Mawlana Bhashani Science and Technology University

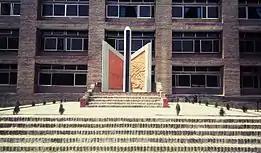

The academic year is divided into two semesters, each of 18.4 weeks. Classes run from 8:00am to 5:00pm five days a week (Saturday through Wednesday). Thursday and Friday are the weekend. A full-time undergraduate course consists of four sessions (academic years), or eight semesters. A regular examination is held at the end of each semester as a final examination. Other measures of progress include class tests, assignments, and projects.